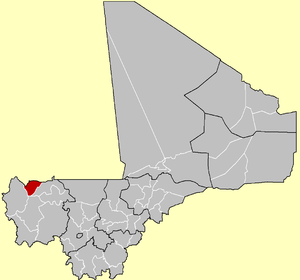
Le cercle de Yélimané est une collectivité territoriale du Mali dans la région de Kayes.